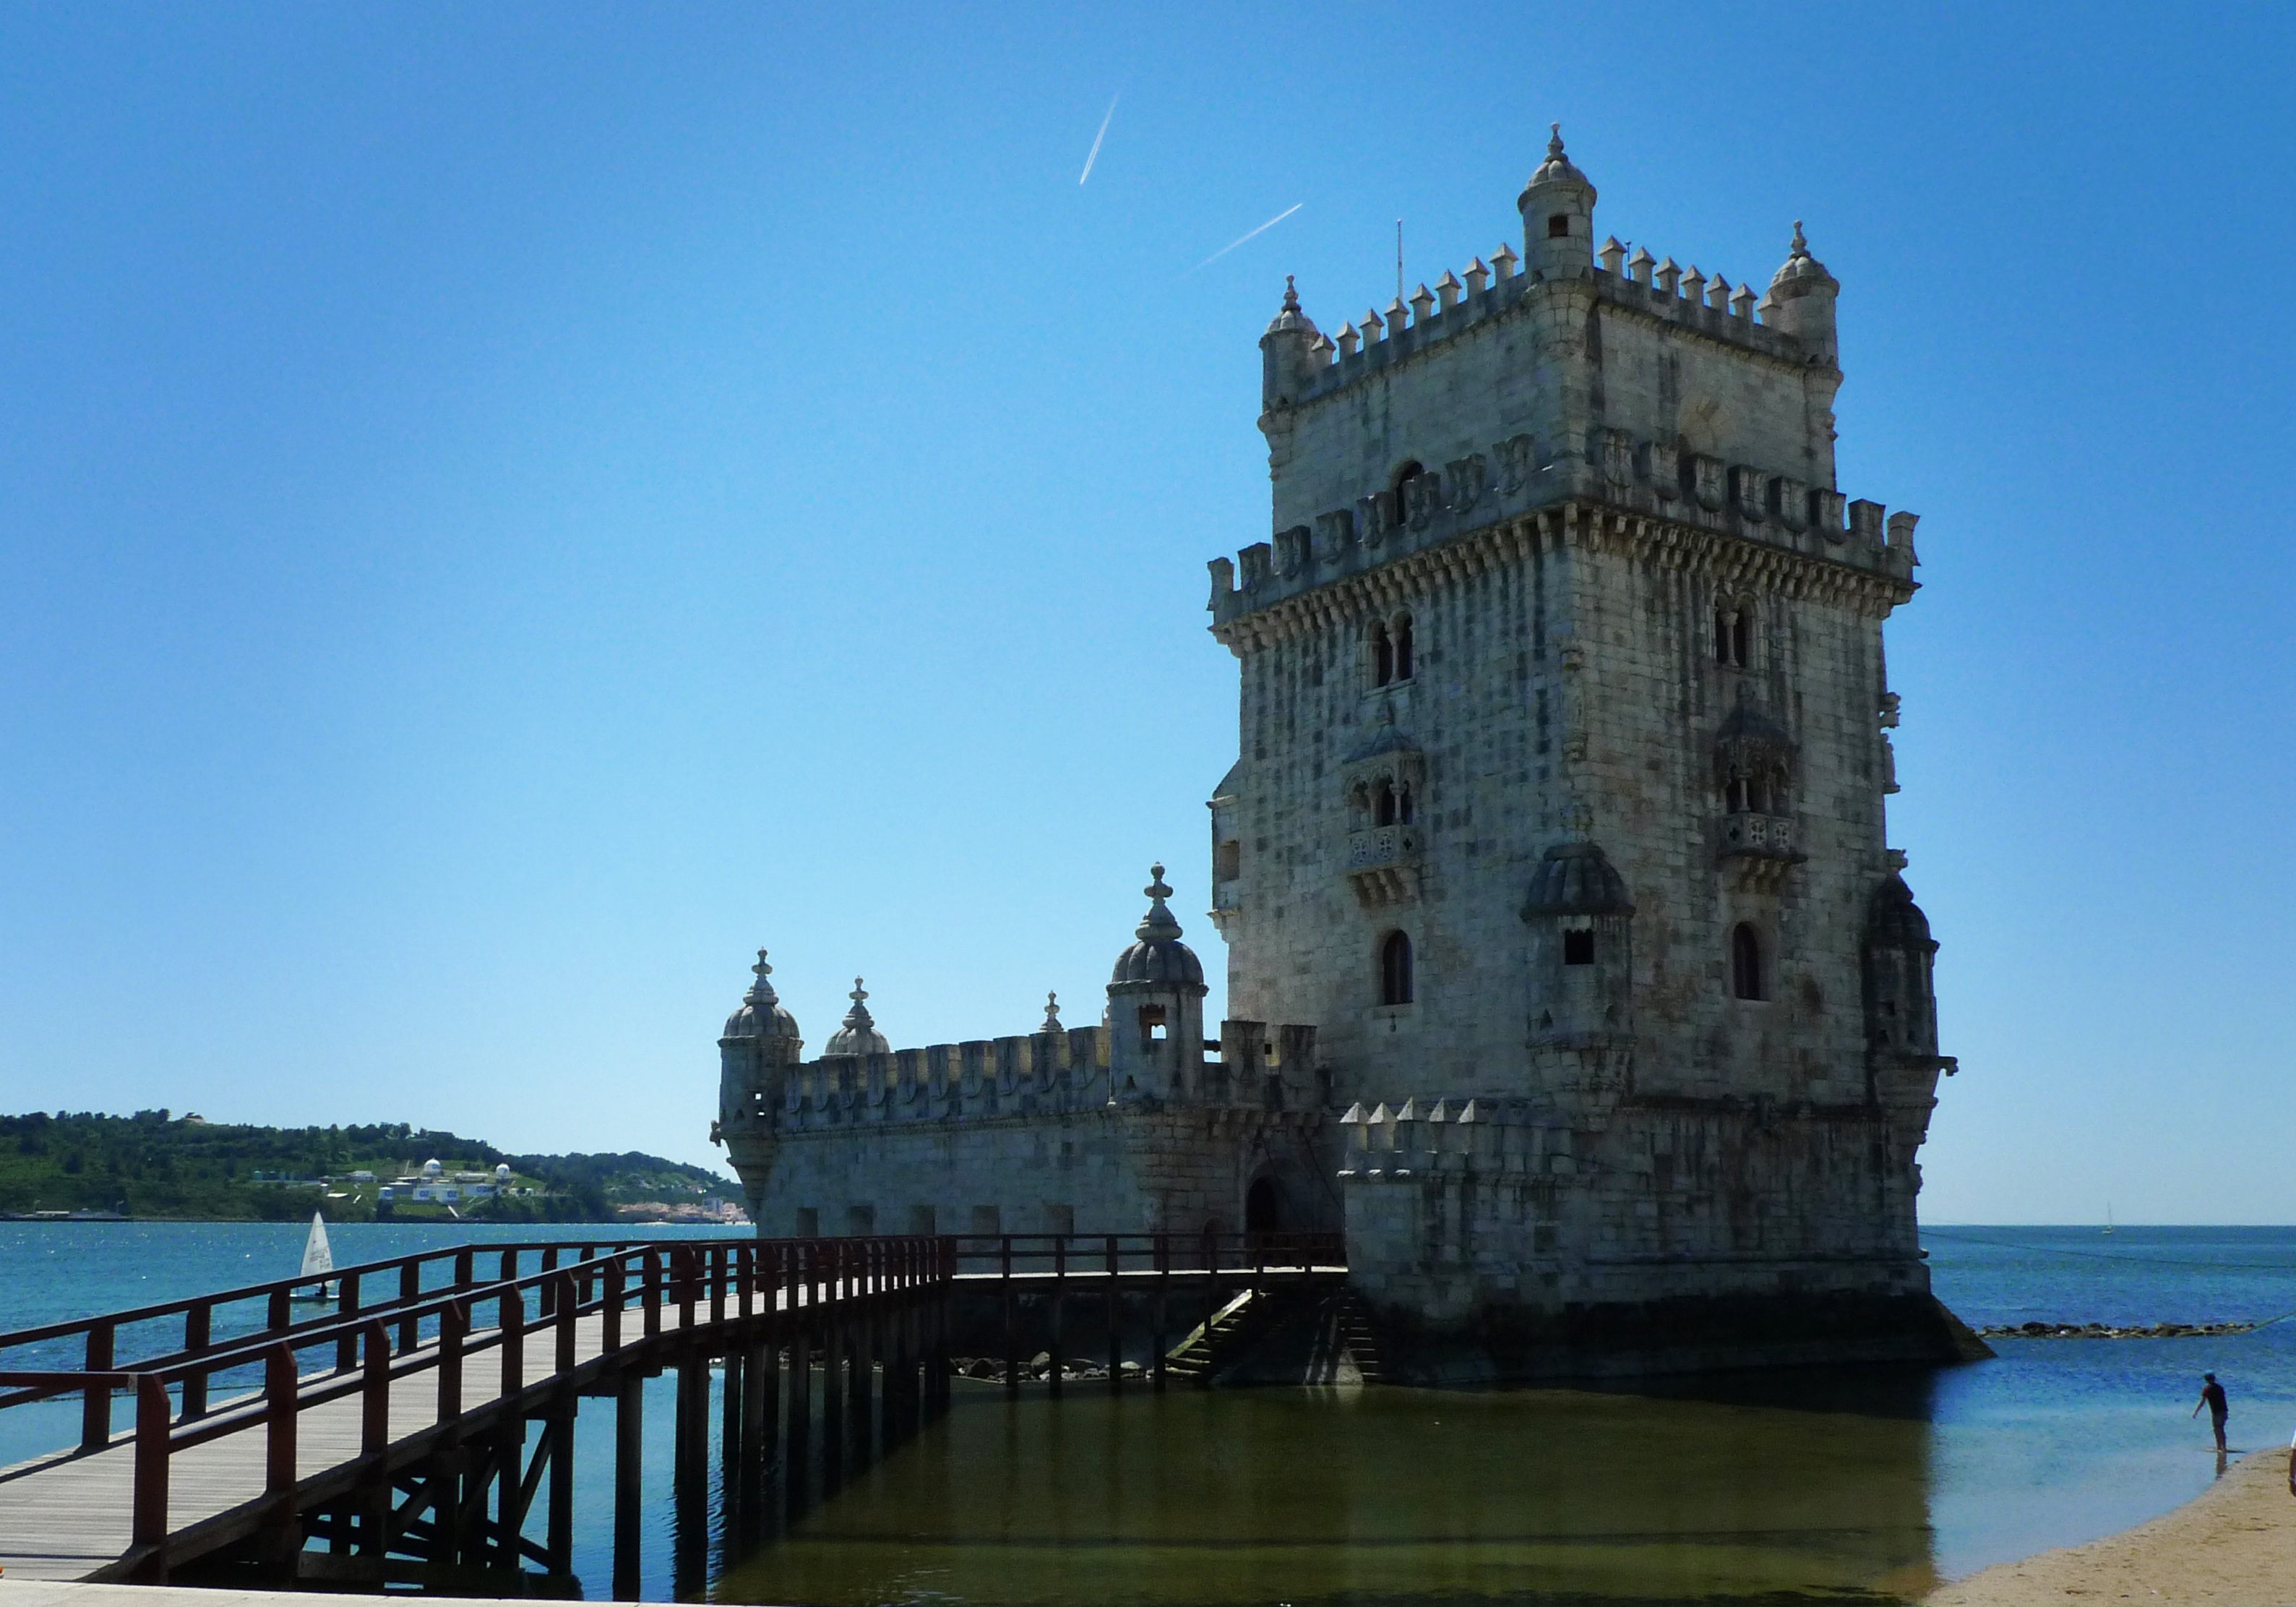
sea, building, chateau, palace, vacation, tower, castle, landmark, historic, tourism, portugal, european, lisboa, lisbon, tours, belem tower